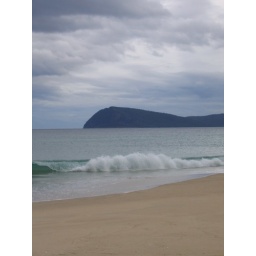
The beach that fairy penguins have to cross to get to their nests in the rookery.